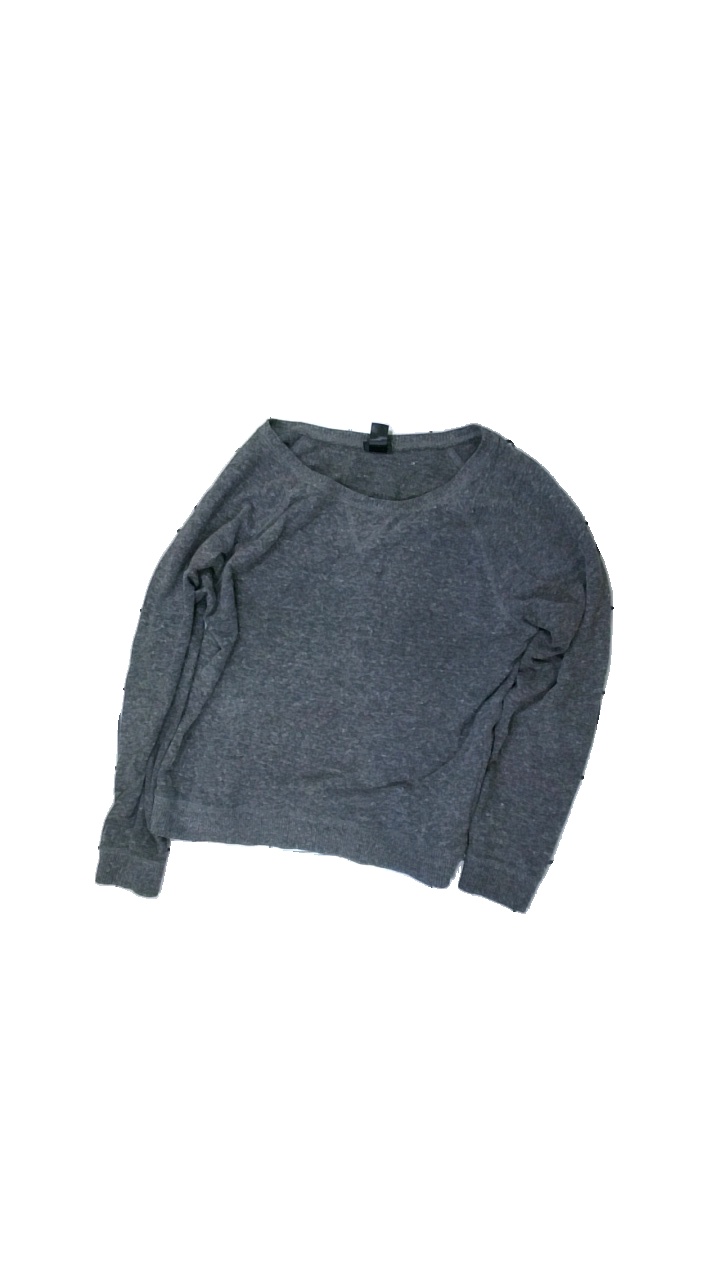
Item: Sweater (Ladies)
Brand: H&m
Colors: Grey
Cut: Regular, C-collar
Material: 100% cotton
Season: All
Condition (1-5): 3
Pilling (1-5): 1
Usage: Recycle
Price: <50